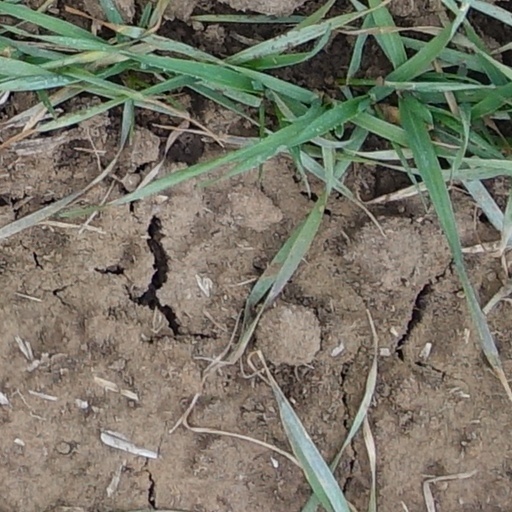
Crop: wheat